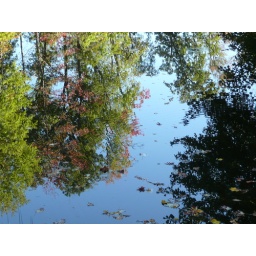
The lake behind our friends' house in Toano, Va.